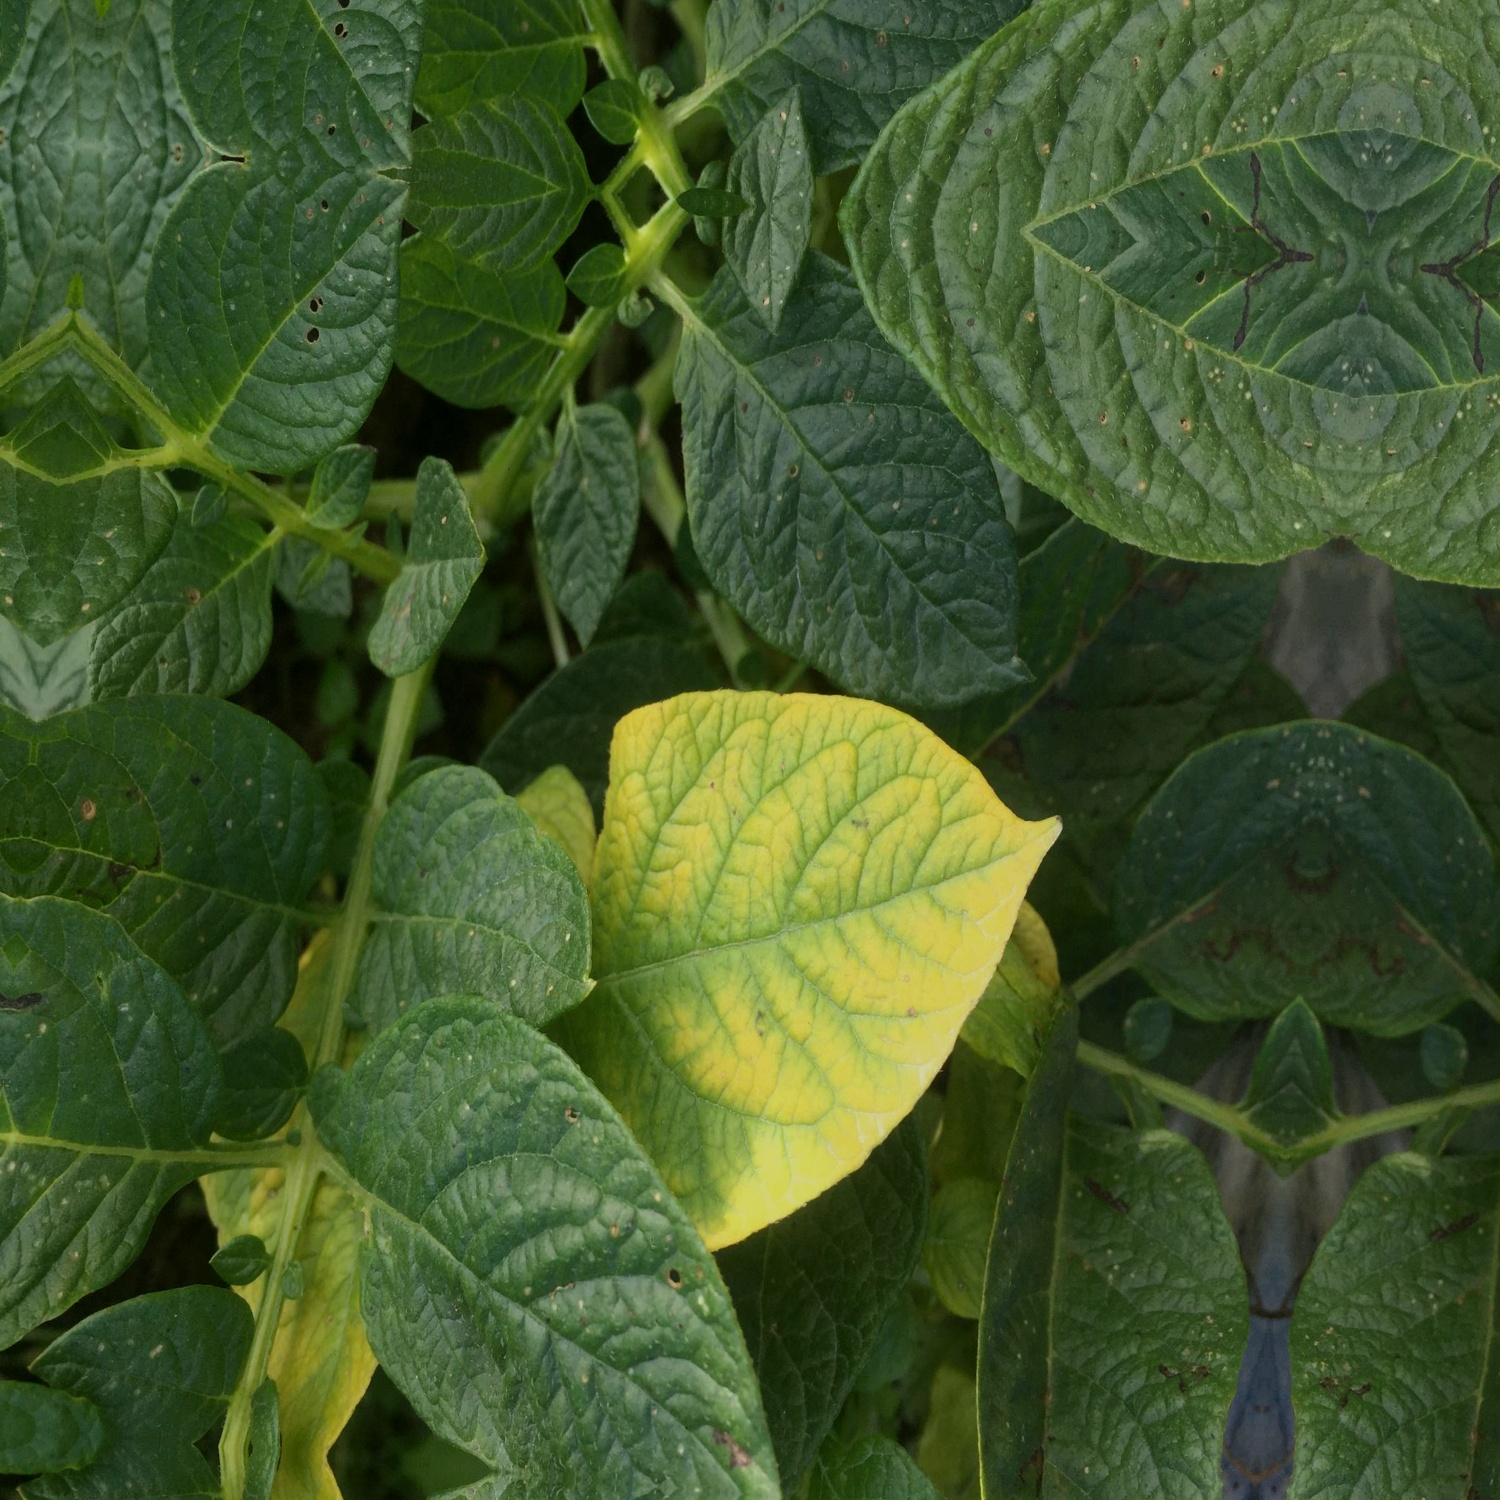
Etiqueta: Virus